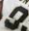
Number: 3